Our Lady of Pompeii Church (Manhattan)

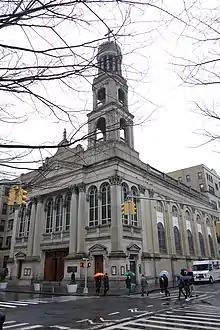
Three quarter view of a church at the corner of two streets. A bell tower rises atop the corner of the church

Many immigrants who arrived from the northwestern Italian town of Chiavari to settle in Greenwich Village attended Our Lady of Pompeii chapel. Bandini requested that the community be elevated to the status of a parish in the Archdiocese of New York. The location of the church changed in 1895 when Bandini began renting a building at 214 Sullivan Street. It had originally been built in 1810 for an African American Baptist church and had more recently housed the Bethel Methodist Colored Church. Archbishop Michael Corrigan officially declared the community a parish in 1895. Rather than a territorial parish, Our Lady of Pompeii was a national parish, which served an ethnicity, namely Italians, rather than a geographic population. In this capacity, it became the second national parish in New York City for Italians, following St. Anthony of Padua Church. In 1896, Bandini left the church for Sunnyside Plantation in Arkansas to minister to the Italian workers there, and went on with the workers to found the city of Tontitown. Upon his departure, several unidentified priests impressed upon Archbishop Corrigan that he should close down the parish, but he decided against it.